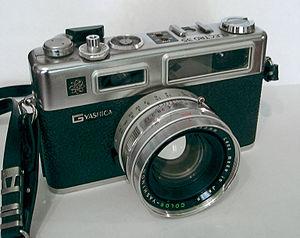
Cet article présente une liste des marques et fabricants de matériel photographique.